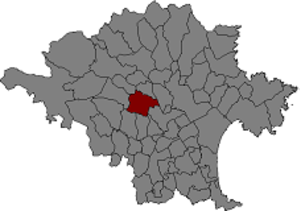
Llers est une commune d'Espagne dans la communauté autonome de Catalogne, province de Gérone, de la comarque d'Alt Empordà